CHCH-DT

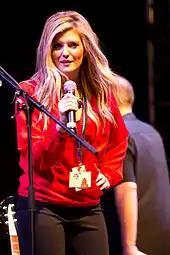
Jaclyn Colville at the Hamilton Festival of Friends in 2012

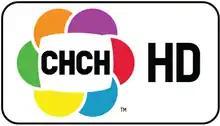
CHCH HD logo

In late 2008, Canwest placed CHCH's longest serving news anchors, Connie Smith (whose last day on the air occurred on November 28, 2008) and Dan McLean (who left on December 12) on forced retirement, blaming financial troubles and budget cuts. After their departures, Annette Hamm began handling anchoring duties on a shortened noon newscast, and co-hosting "Morning Live" with Bob Cowan, while Nick Dixon took over anchoring duties on the 6 p.m. newscast. Since being taken over by Channel Zero on August 31, 2009, Hamm and Cowan have co-hosted a restored hour-long newscast at noon. A few local non-news programming were also cancelled at this time including "At Home", "Sportscope", "Niagara Express", and "Straight Talk".